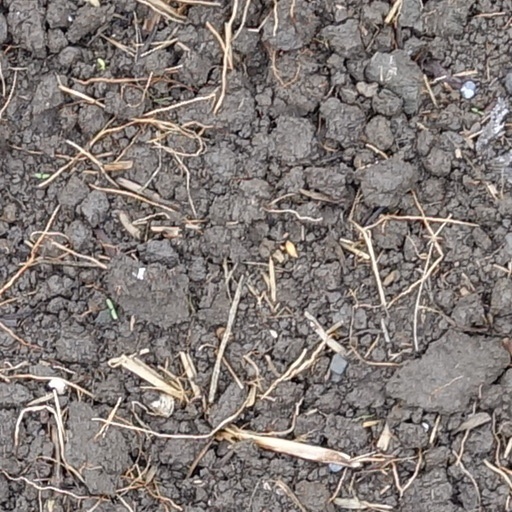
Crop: wheat